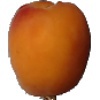
Label: apricot